By Two Love

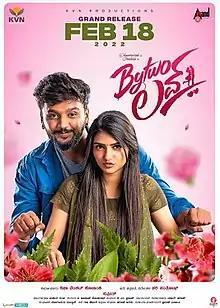
Theatrical release poster

By Two Love is a 2022 Indian Kannada-language romantic comedy film written and directed by Hari Santhosh. Produced by KVN Productions, it stars Dhanveerah and Sreeleela. The film tells the story of two youngsters in Bangalore, Balu and Leela, who lead an independent life and don't resonate with the traditional idea of marriage and children. The film has score and soundtrack composed by B. Ajaneesh Loknath.